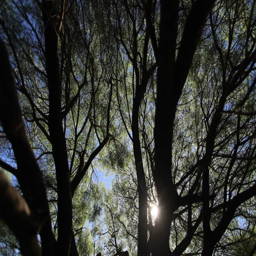
cinematic take of trees and branches captured with wide angle .